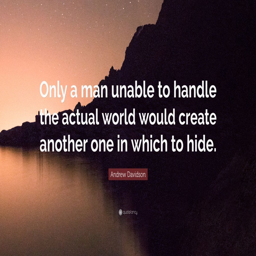
person a man unable to handle the actual world would create another one in which to hide .